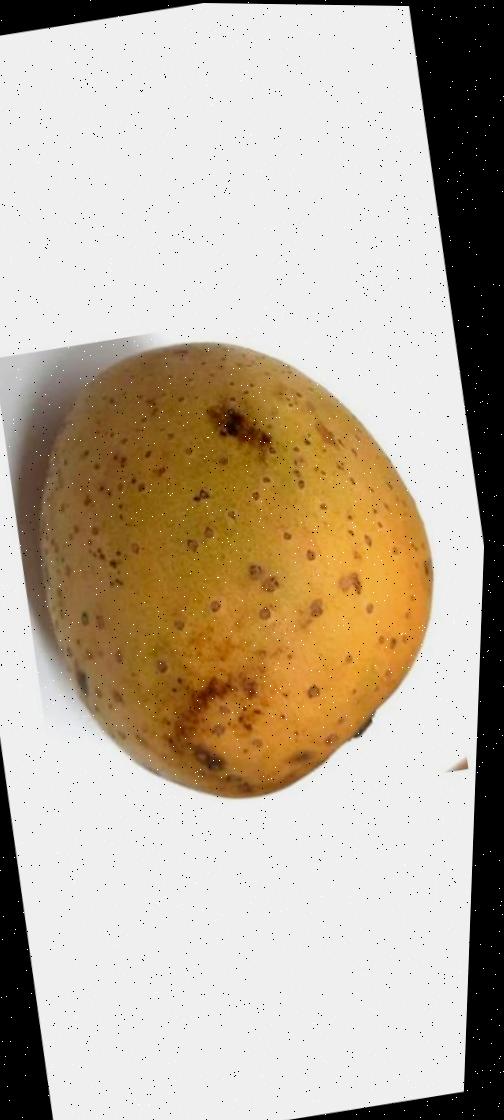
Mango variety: Gourmoti